Scythian genealogical myth

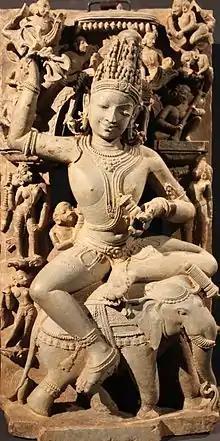
Indra wielding the .

The narrative of the Kolaxšaya successfully passing the tests to become king in both versions of the genealogical myth also found a parallel in the Indic myth of the king Pṛthu as retold by Megasthenes, who identified him with the Greek god Dionysos and the Greek hero Hēraklēs. According to Megasthenes's narrative, when "Dionysos" first arrived in India, he found that there was no agriculture, with the people living in a state of savagery, the land remaining uncultivated and not bearing any fruits. "Dionysos" (that is, Pṛthu) then taught Indians to use weapons; and, after finding the land to be uncultivated and barren, he introduced the use of the plough and gave people the seeds of plants, and also taught them how to harvest and store food and grow grapes.